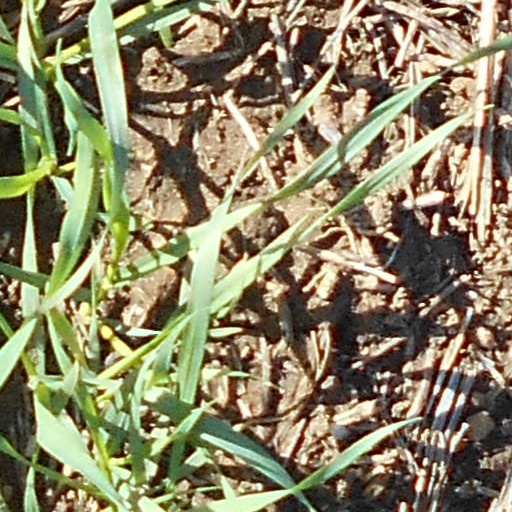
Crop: wheat